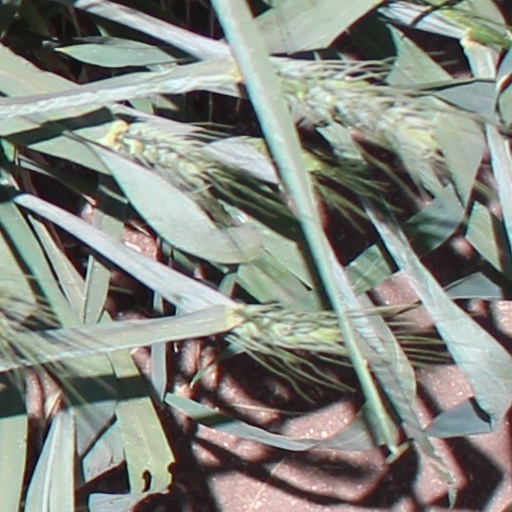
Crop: wheat